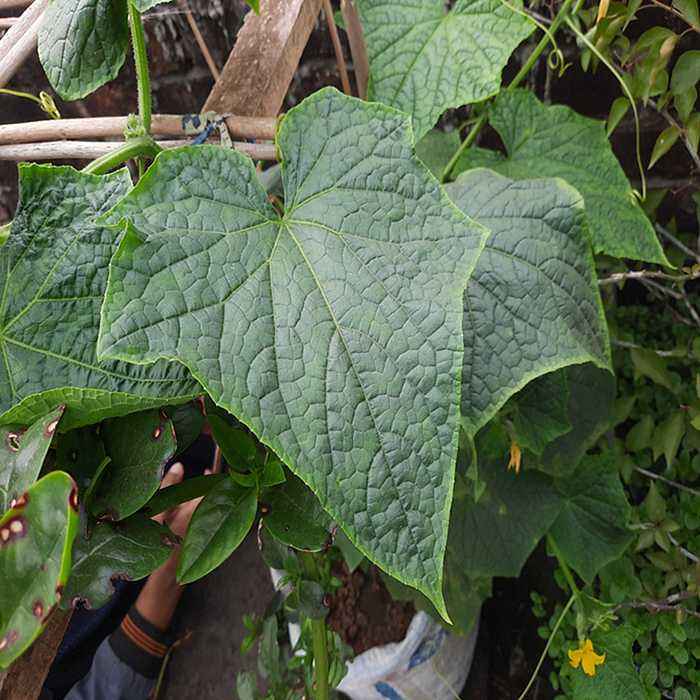
Plant: Cucumber
Label: Fresh leaf